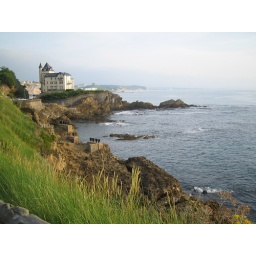
View of the Biarritz coast line. Castle and beach in the distance.